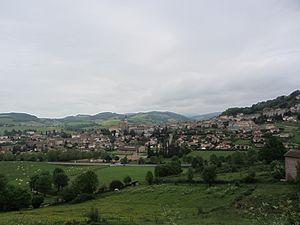
Vue de Bourg-de-Thizy depuis le Bois-Dieu.
Bourg-de-Thizy est une ancienne commune française située dans le département Rhône en région Rhône-Alpes. Le 1ᵉʳ janvier 2013, elle fusionne avec quatre autres communes pour former la commune nouvelle de Thizy-les-Bourgs dont elle constitue une commune déléguée.